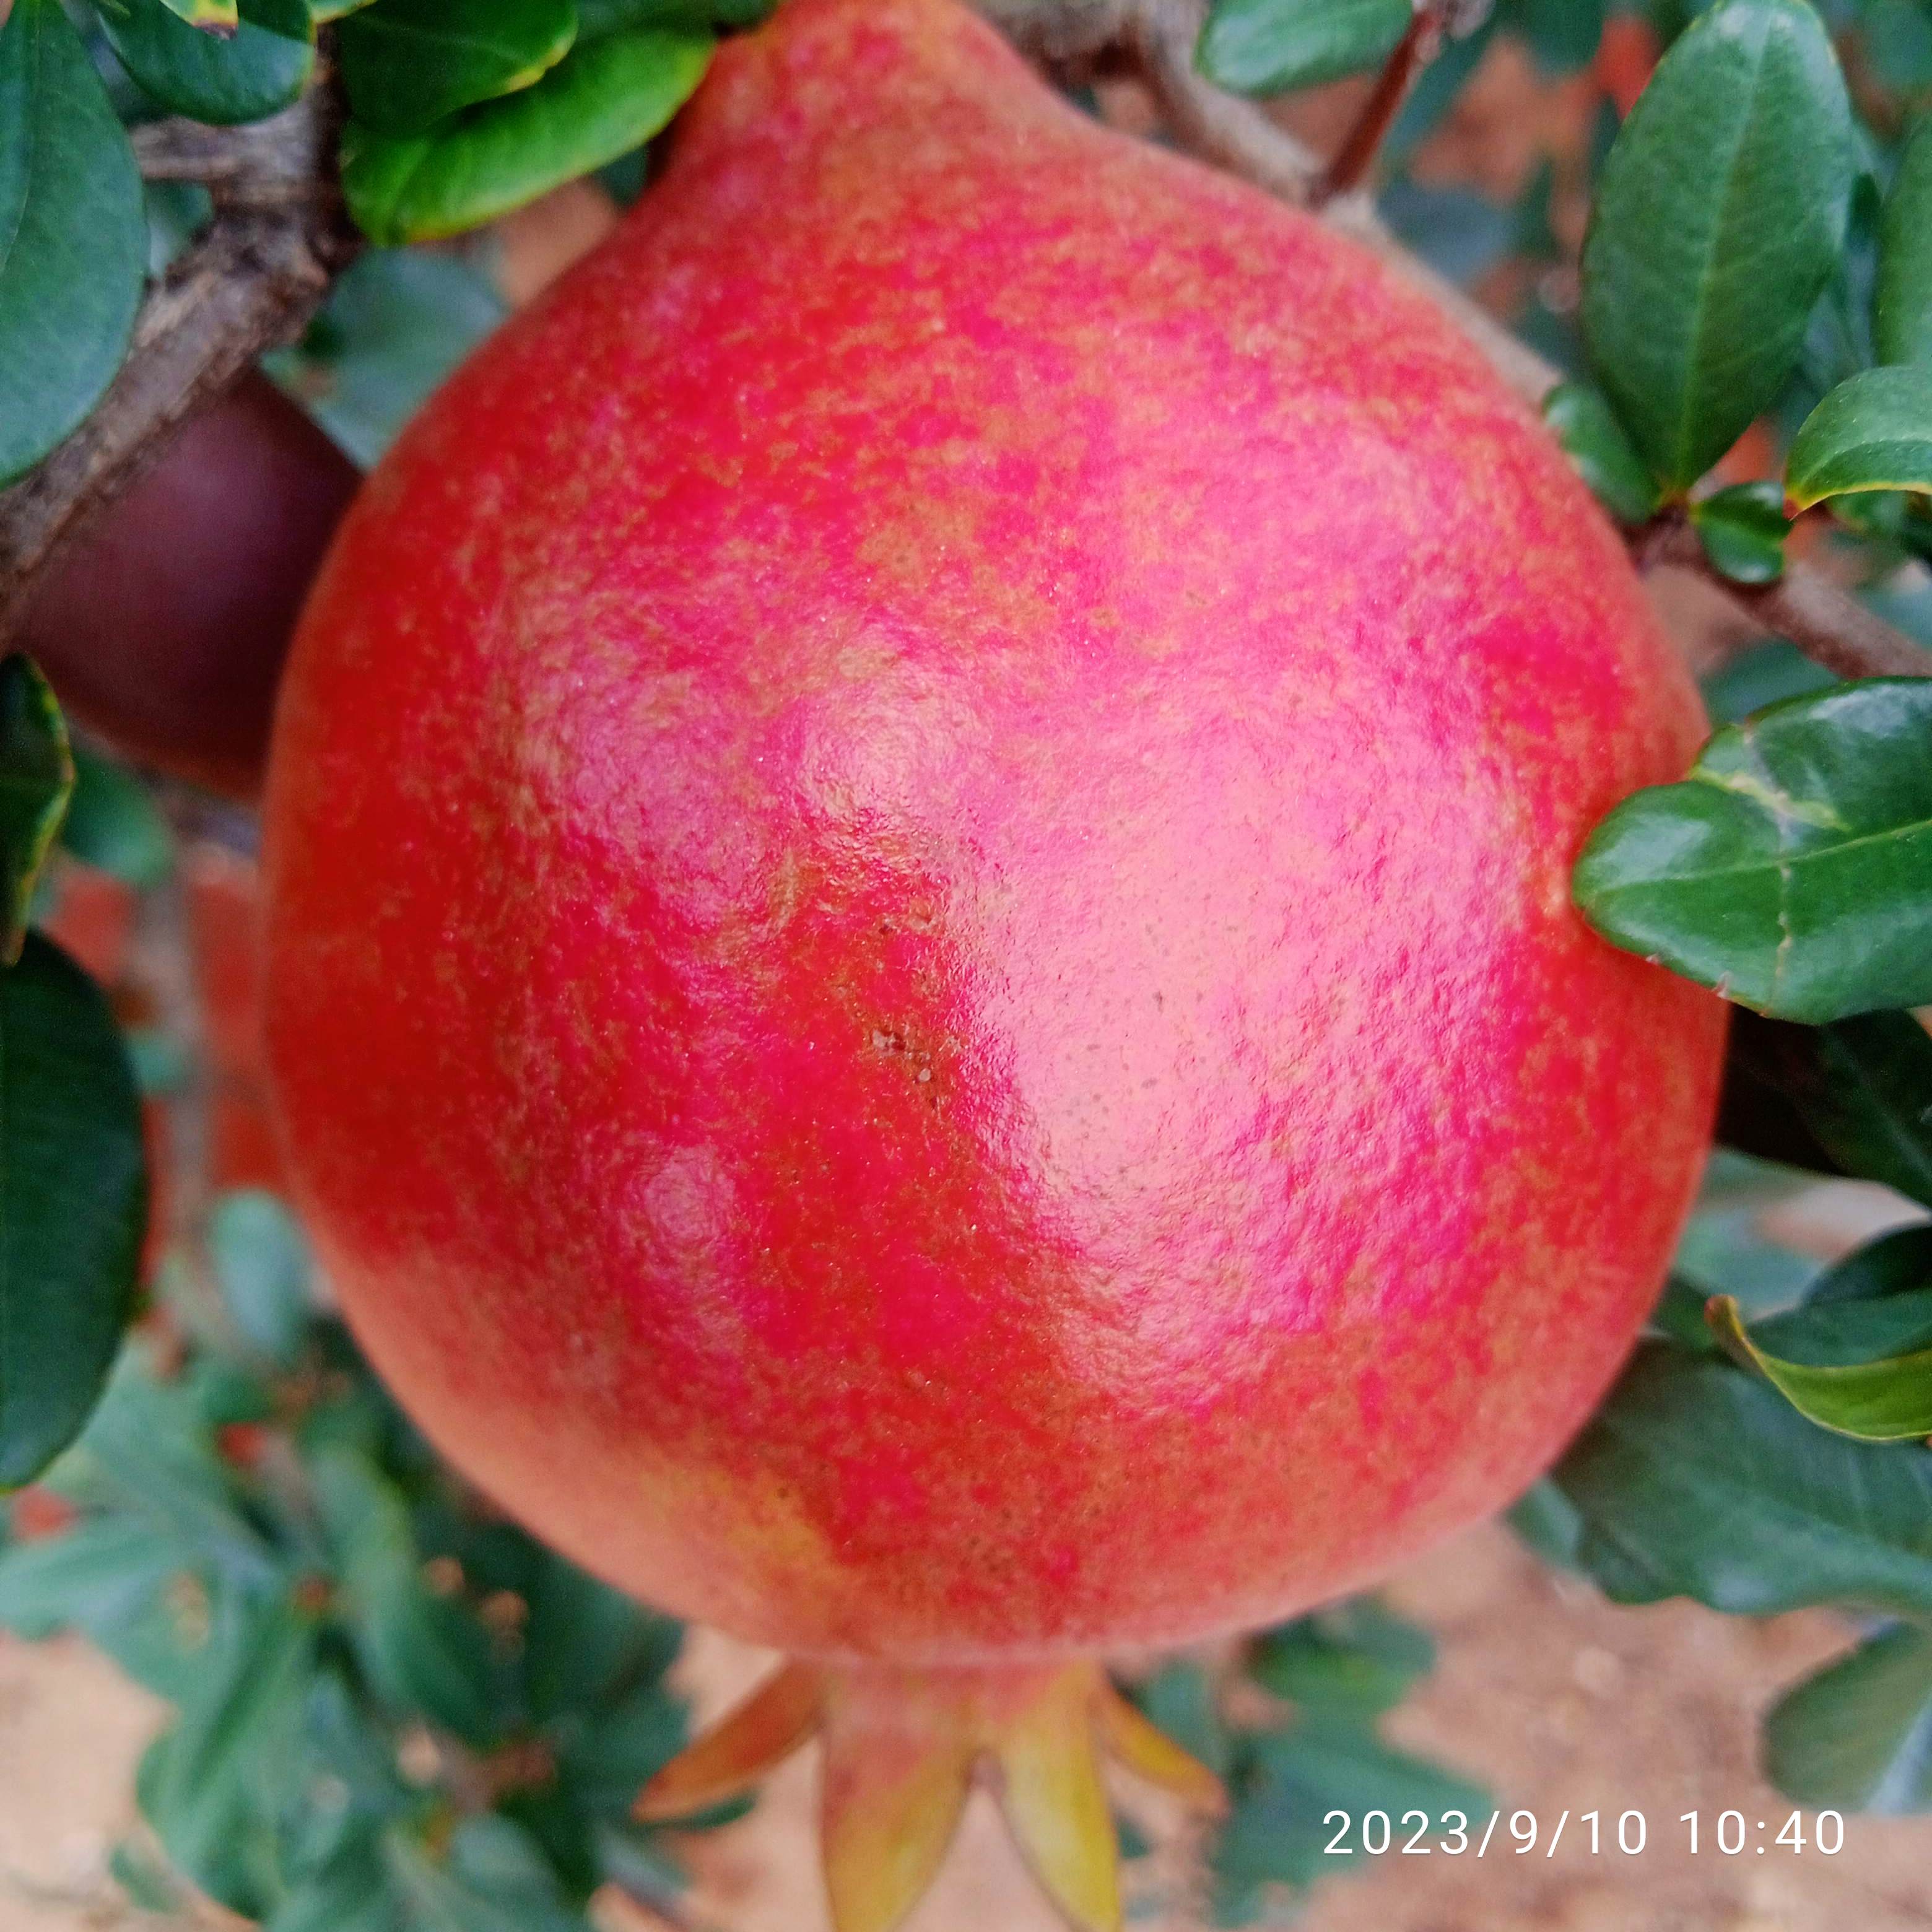
Label: Healthy